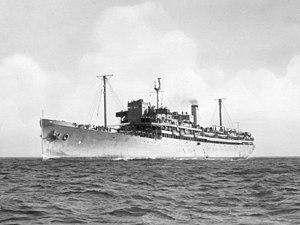
Thomas Latimore, né le 28 juin 1890 au Tennesse et disparu en juillet 1941 à Oahu à Hawaï, puis déclaré mort le 19 juillet 1942, est un homme politique américain. Il est gouverneur des Samoa américaines du 10 au 17 avril 1934.